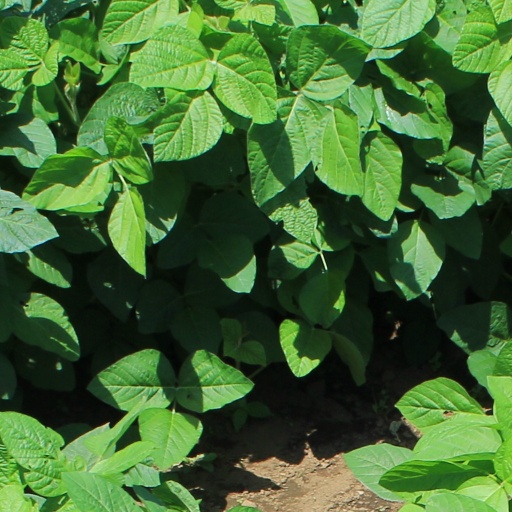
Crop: soybean